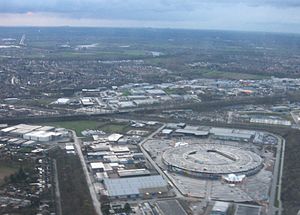
Beek / Galleri af billeder
Beek er en kommune og en by, beliggende i den sydlige provins Limburg i Nederlandene. Kommunens størrelse er på 21,03 km², og indbyggertallet er på 16.268 pr. 1 januar 2014. Kommunen grænser op til Stein, Sittard-Geleen, Schinnen, Meerssen og Nuth.